Charles Huntington Whitman

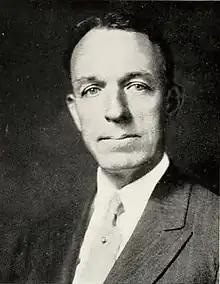

Charles Huntington Whitman (November 24, 1873 – December 27, 1937) was the chair of the department of English at Rutgers University for 26 years (1911–1937) and a noted scholar of Edmund Spenser and early English verse.